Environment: real
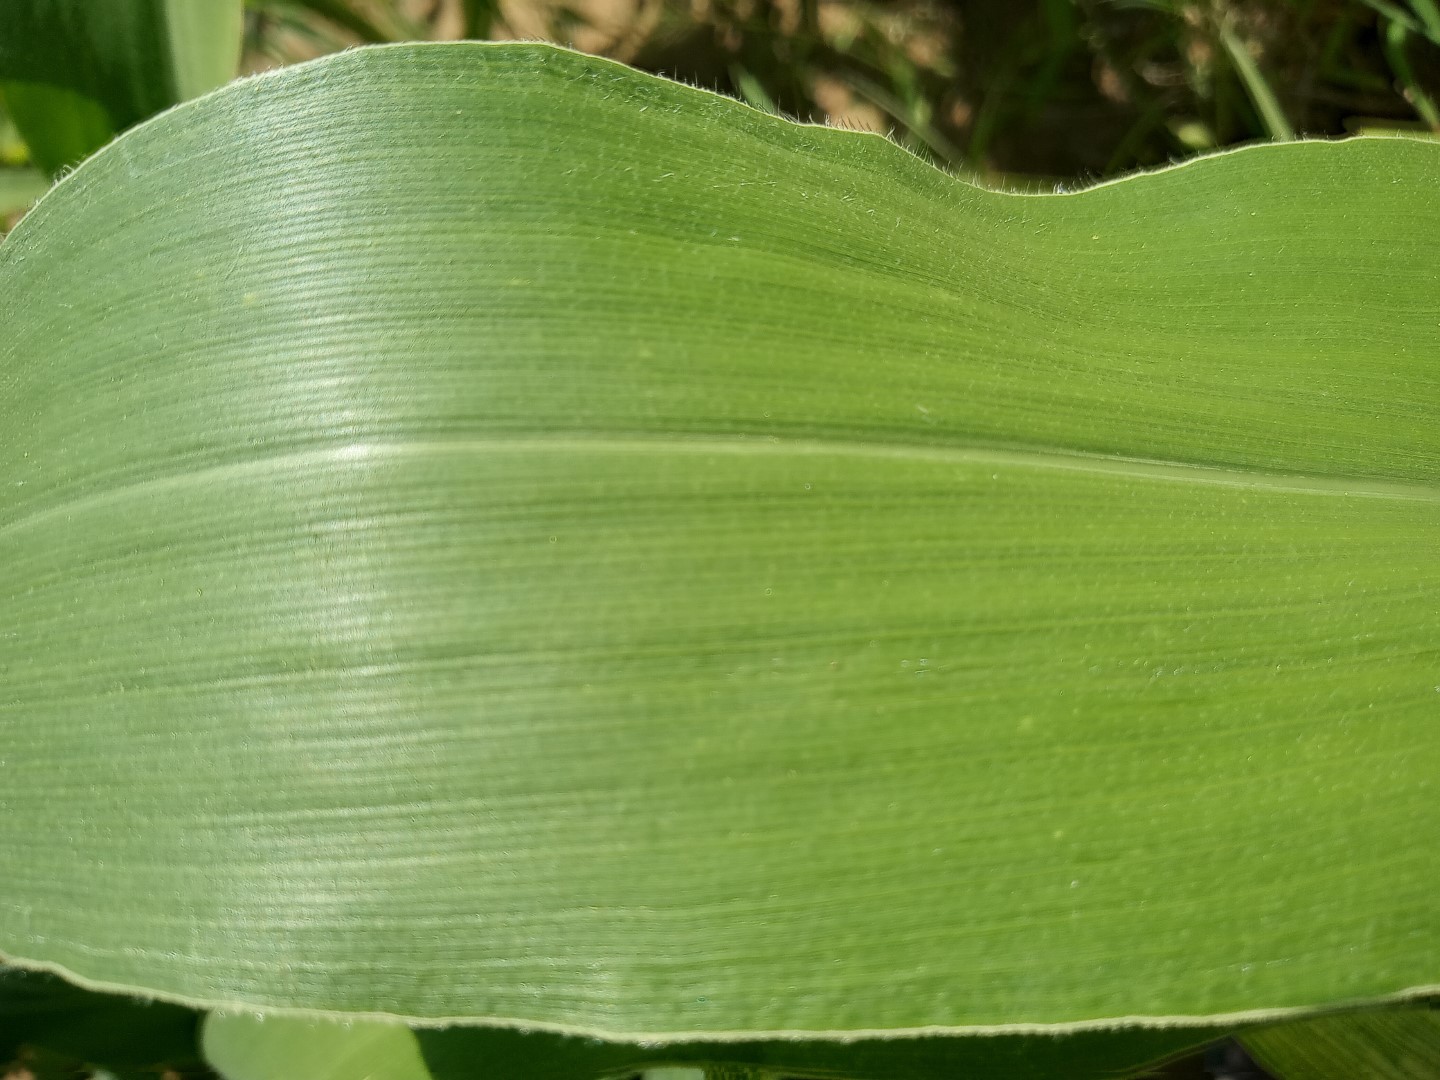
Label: healthy